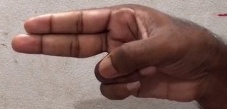
ASL sign: H